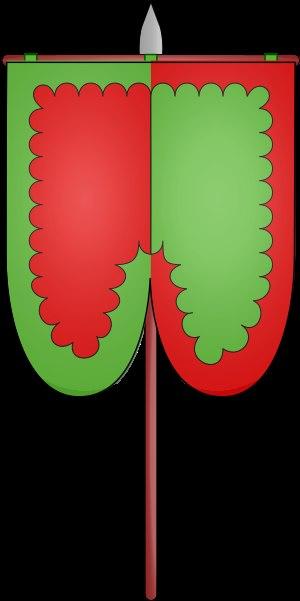
L'abbaye Saint-Géraud d'Aurillac est une ancienne abbaye bénédictine qui a été le modèle de celle de Cluny. Elle a été fondée avant 885 en Auvergne par le comte Géraud d'Aurillac.